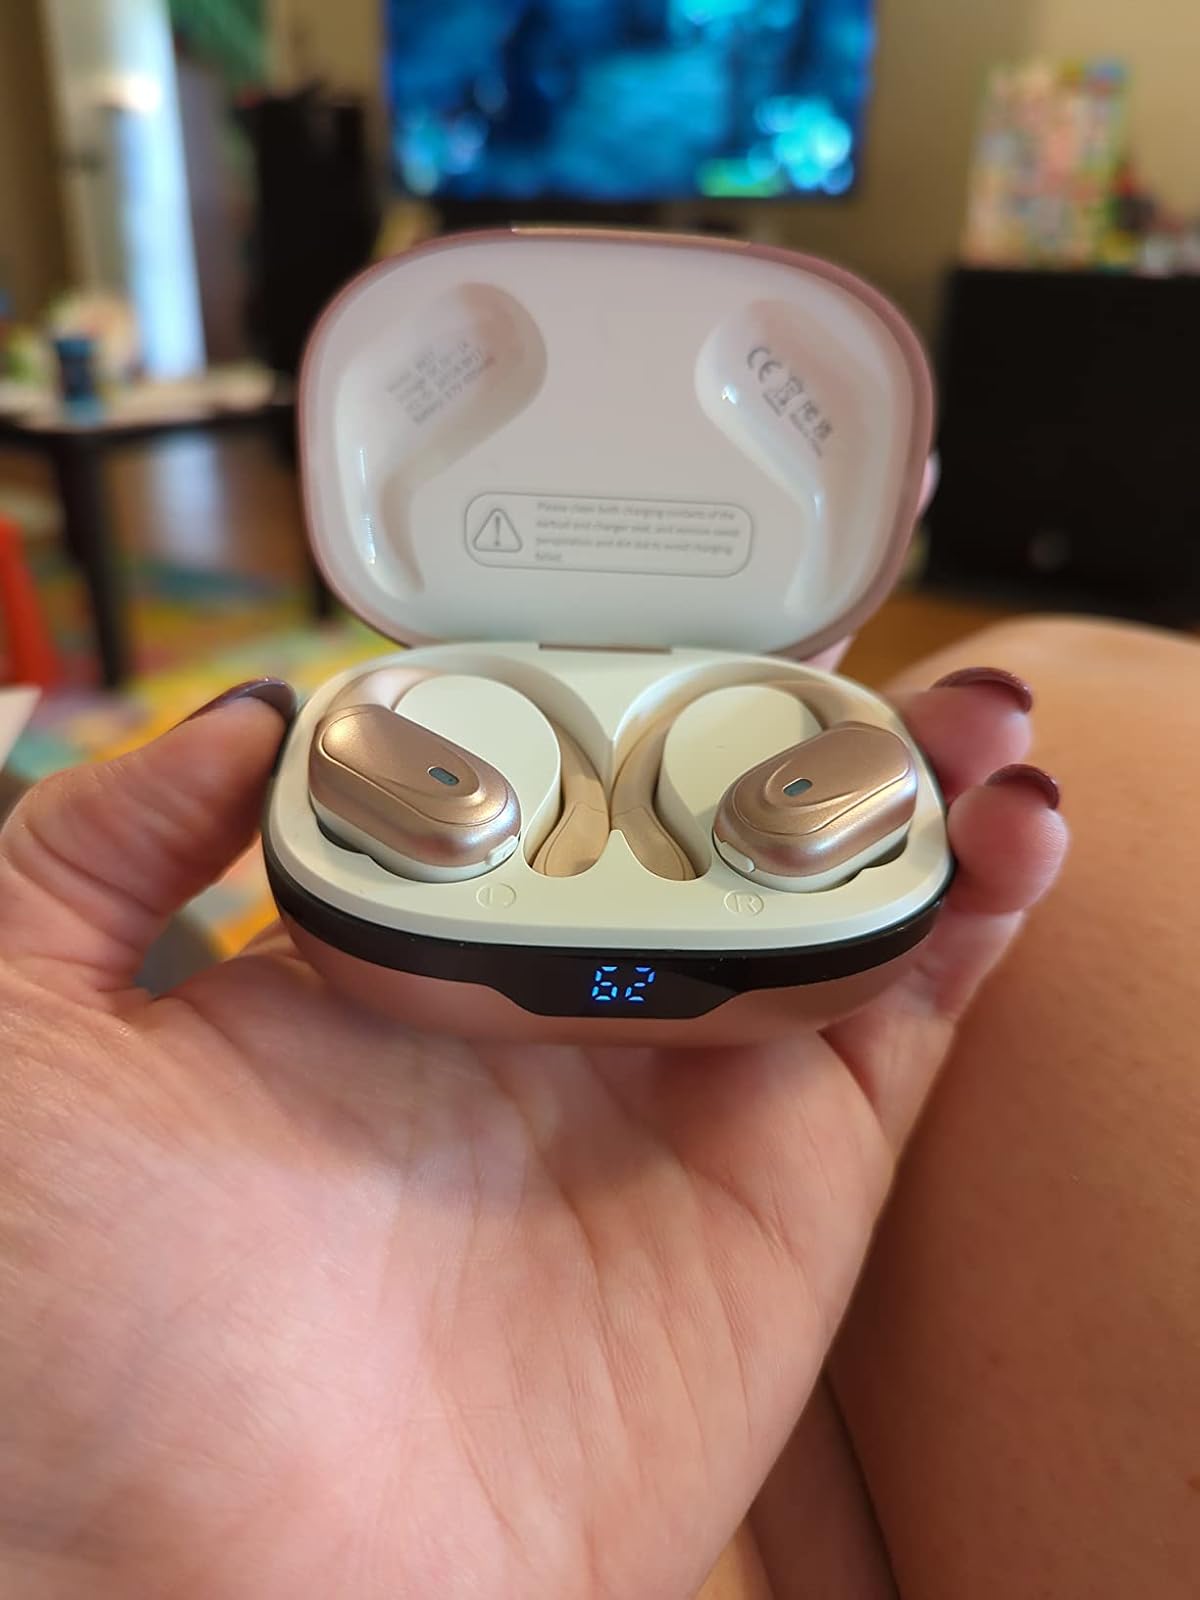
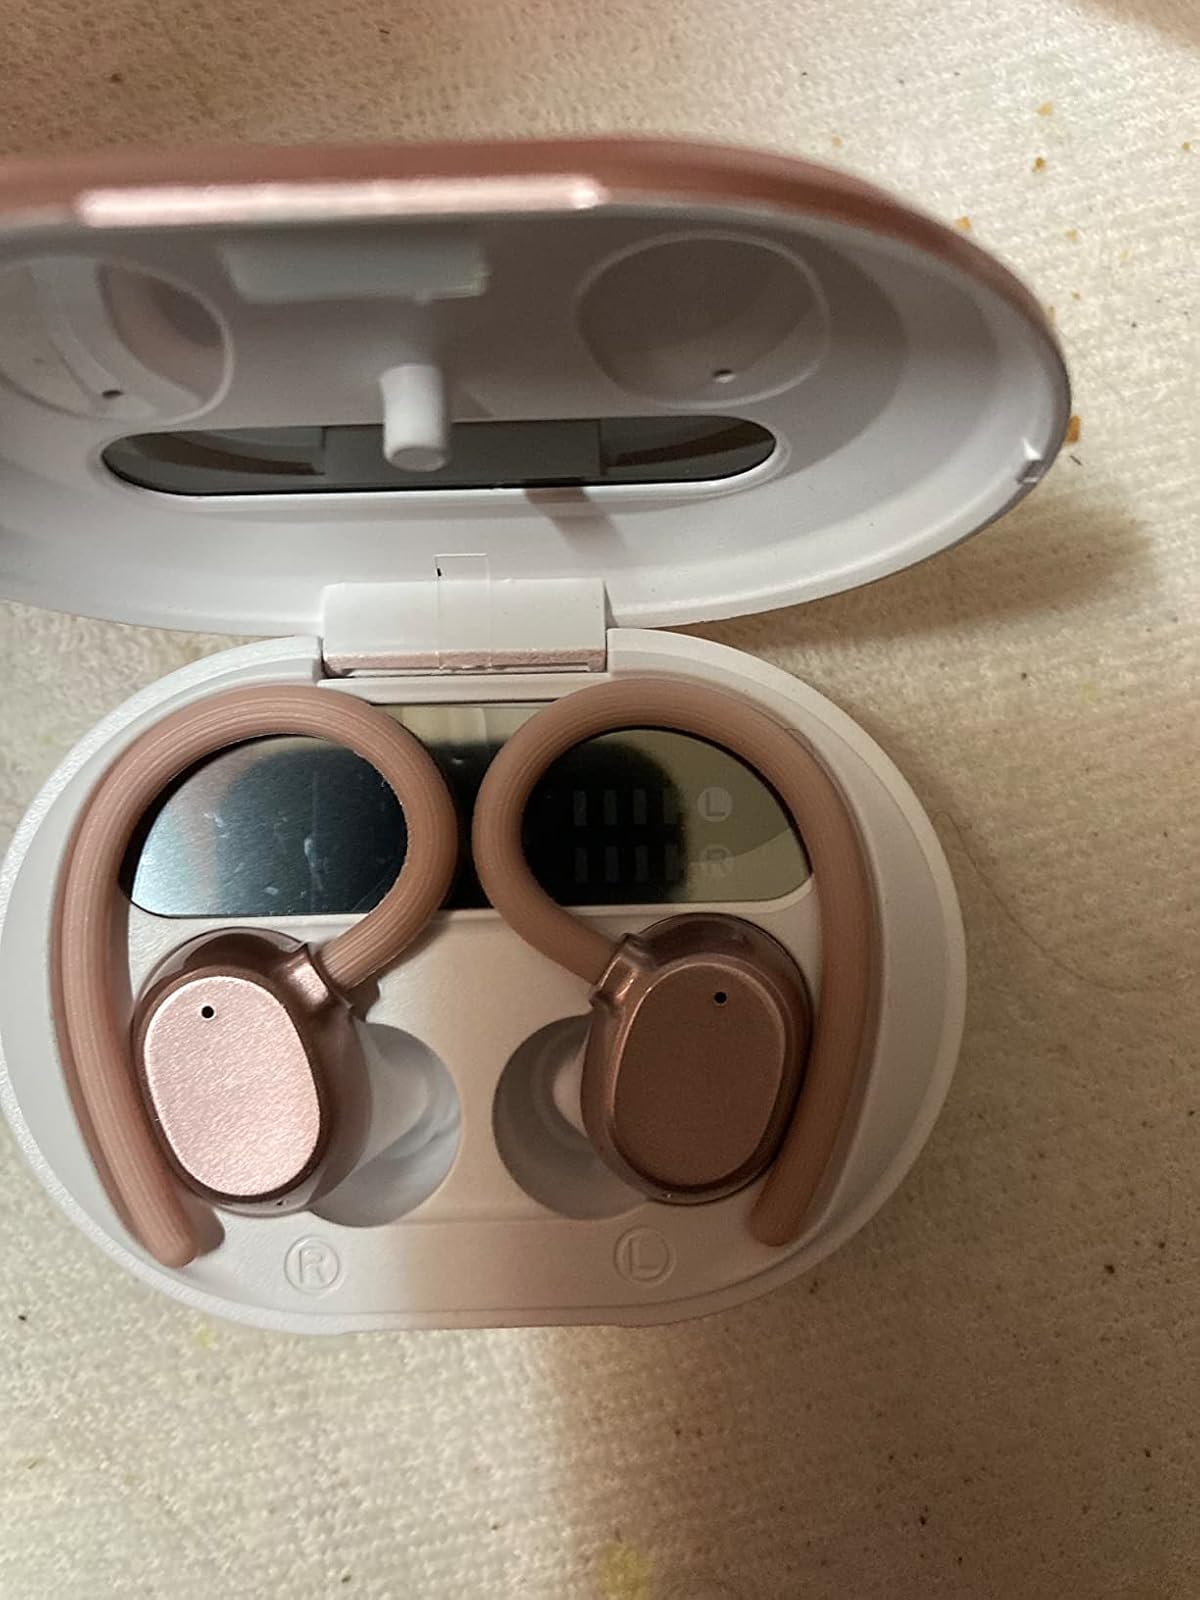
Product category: earbuds
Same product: no